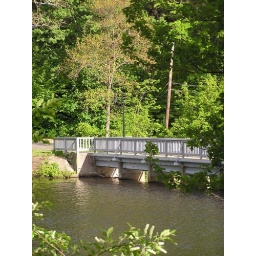
the haunted bridge over lower lake